West Brompton

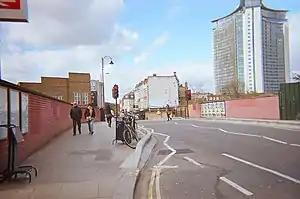
Lillie Bridge from West Brompton station

West Brompton F.C. was a 19th-century pioneer football team, who played in the defunct West London Cup along with the likes of Fulham F.C. and Queens Park Rangers F.C. Between 1869 and 1874 the Middlesex County Cricket Club had its home on the Lillie Grounds, prior to moving to Lord's in St John's Wood, where the turf was judged to be superior. Nevertheless, WG Grace scored a few centuries in West Brompton. John Chambers, who was himself a competitor and the moving force behind both the Amateur Athletics Club and developing the Lillie Bridge Grounds, is buried in Brompton Cemetery